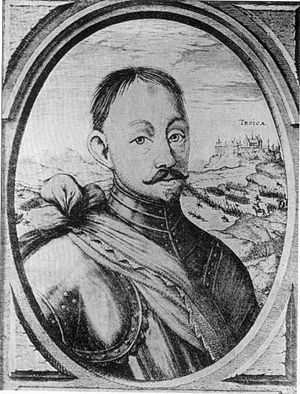
Jan Piotr Sapieha
Jan Piotr Sapieha
Jan Piotr Sapieha var en polsk-litauisk adelsmand, general, politiker, diplomat, guvernør i Usvjatskij rajon, medlem af sejm og en dygtig leder af de polske tropper udstationeret i Kreml i Moskva.